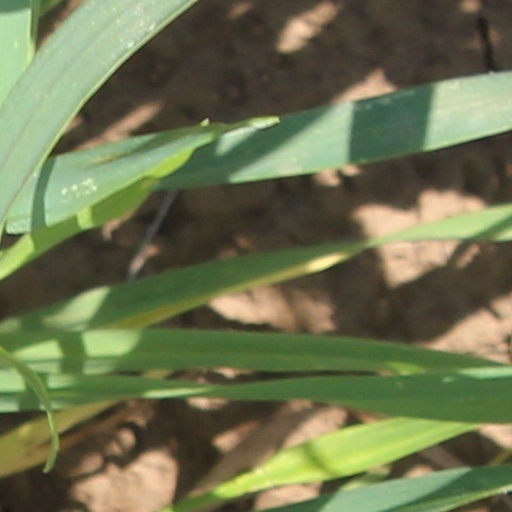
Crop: wheat